Calau

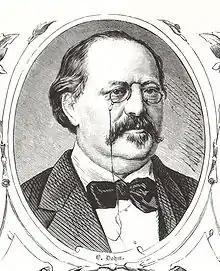
Ernst Dohm 1879

There are no Bundesstraßen going through Calau, the motorway junction Calau is seven km to the northwest at the A 13.